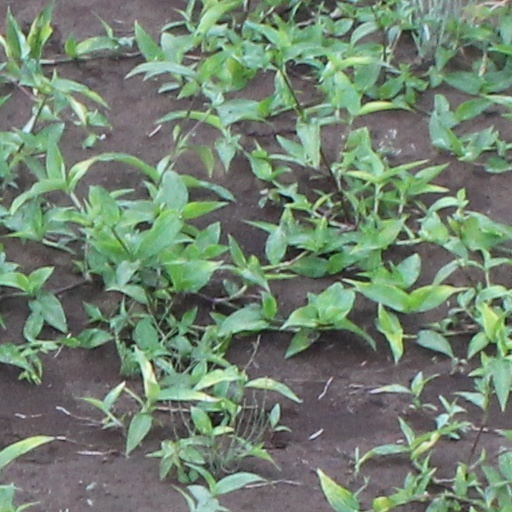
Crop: wheat